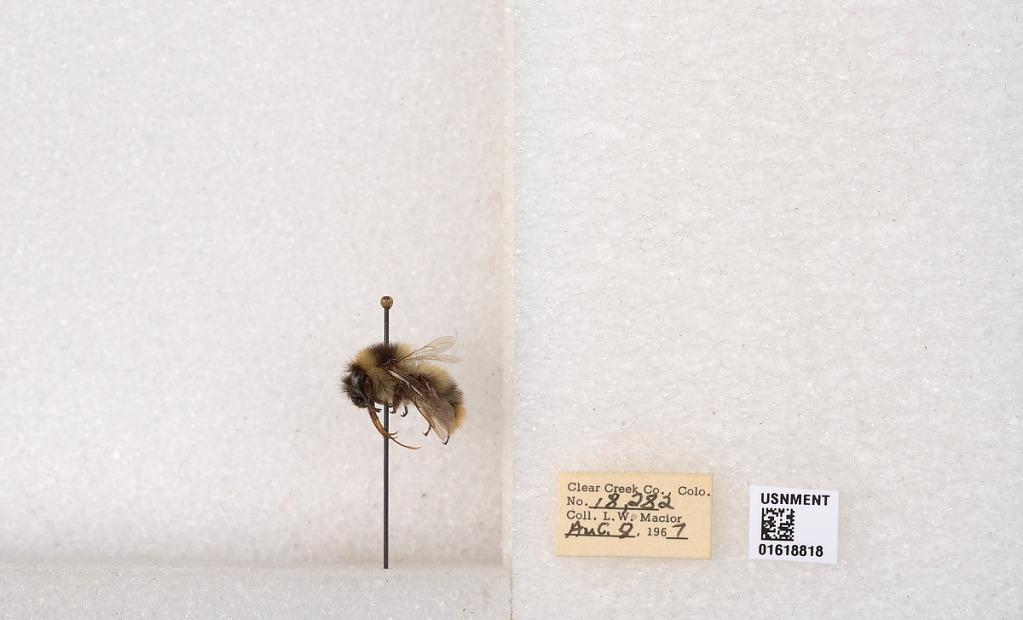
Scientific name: Bombus kirbyellus
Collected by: L. Macior
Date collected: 1967-8-8
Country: United States
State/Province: Colorado
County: Clear Creek
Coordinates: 39.6891, -105.644